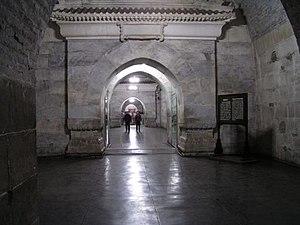
La dynastie des Ming a régné sur la Chine entre 1368 et 1644. Leurs tombeaux ont été classés au Patrimoine mondial en 2000 et 2003.
La dynastie Ming est une lignée d'empereurs qui a régné sur la Chine de 1368 à 1644. La dynastie Ming fut la dernière dynastie chinoise dominée par les Han. Elle parvint au pouvoir après l'effondrement de la dynastie Yuan dominée par les Mongols, et dura jusqu'à la prise de sa capitale Pékin en 1644 lors de la rébellion menée par Li Zicheng, qui fut rapidement supplanté par la dynastie Qing mandchoue. Des régimes loyaux au trône Ming existèrent jusqu'en 1662, année de leur soumission définitive aux Qing.